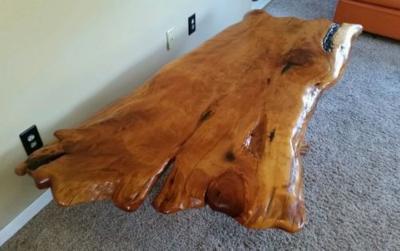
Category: table